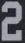
Number: 2